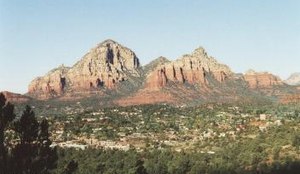
Sedona
Udsigt over Sedona fra Schnebly Hill Rd.
Sedona ligger i Coconino County, i delstaten Arizona, USA, tæt ved byen Flagstaff.